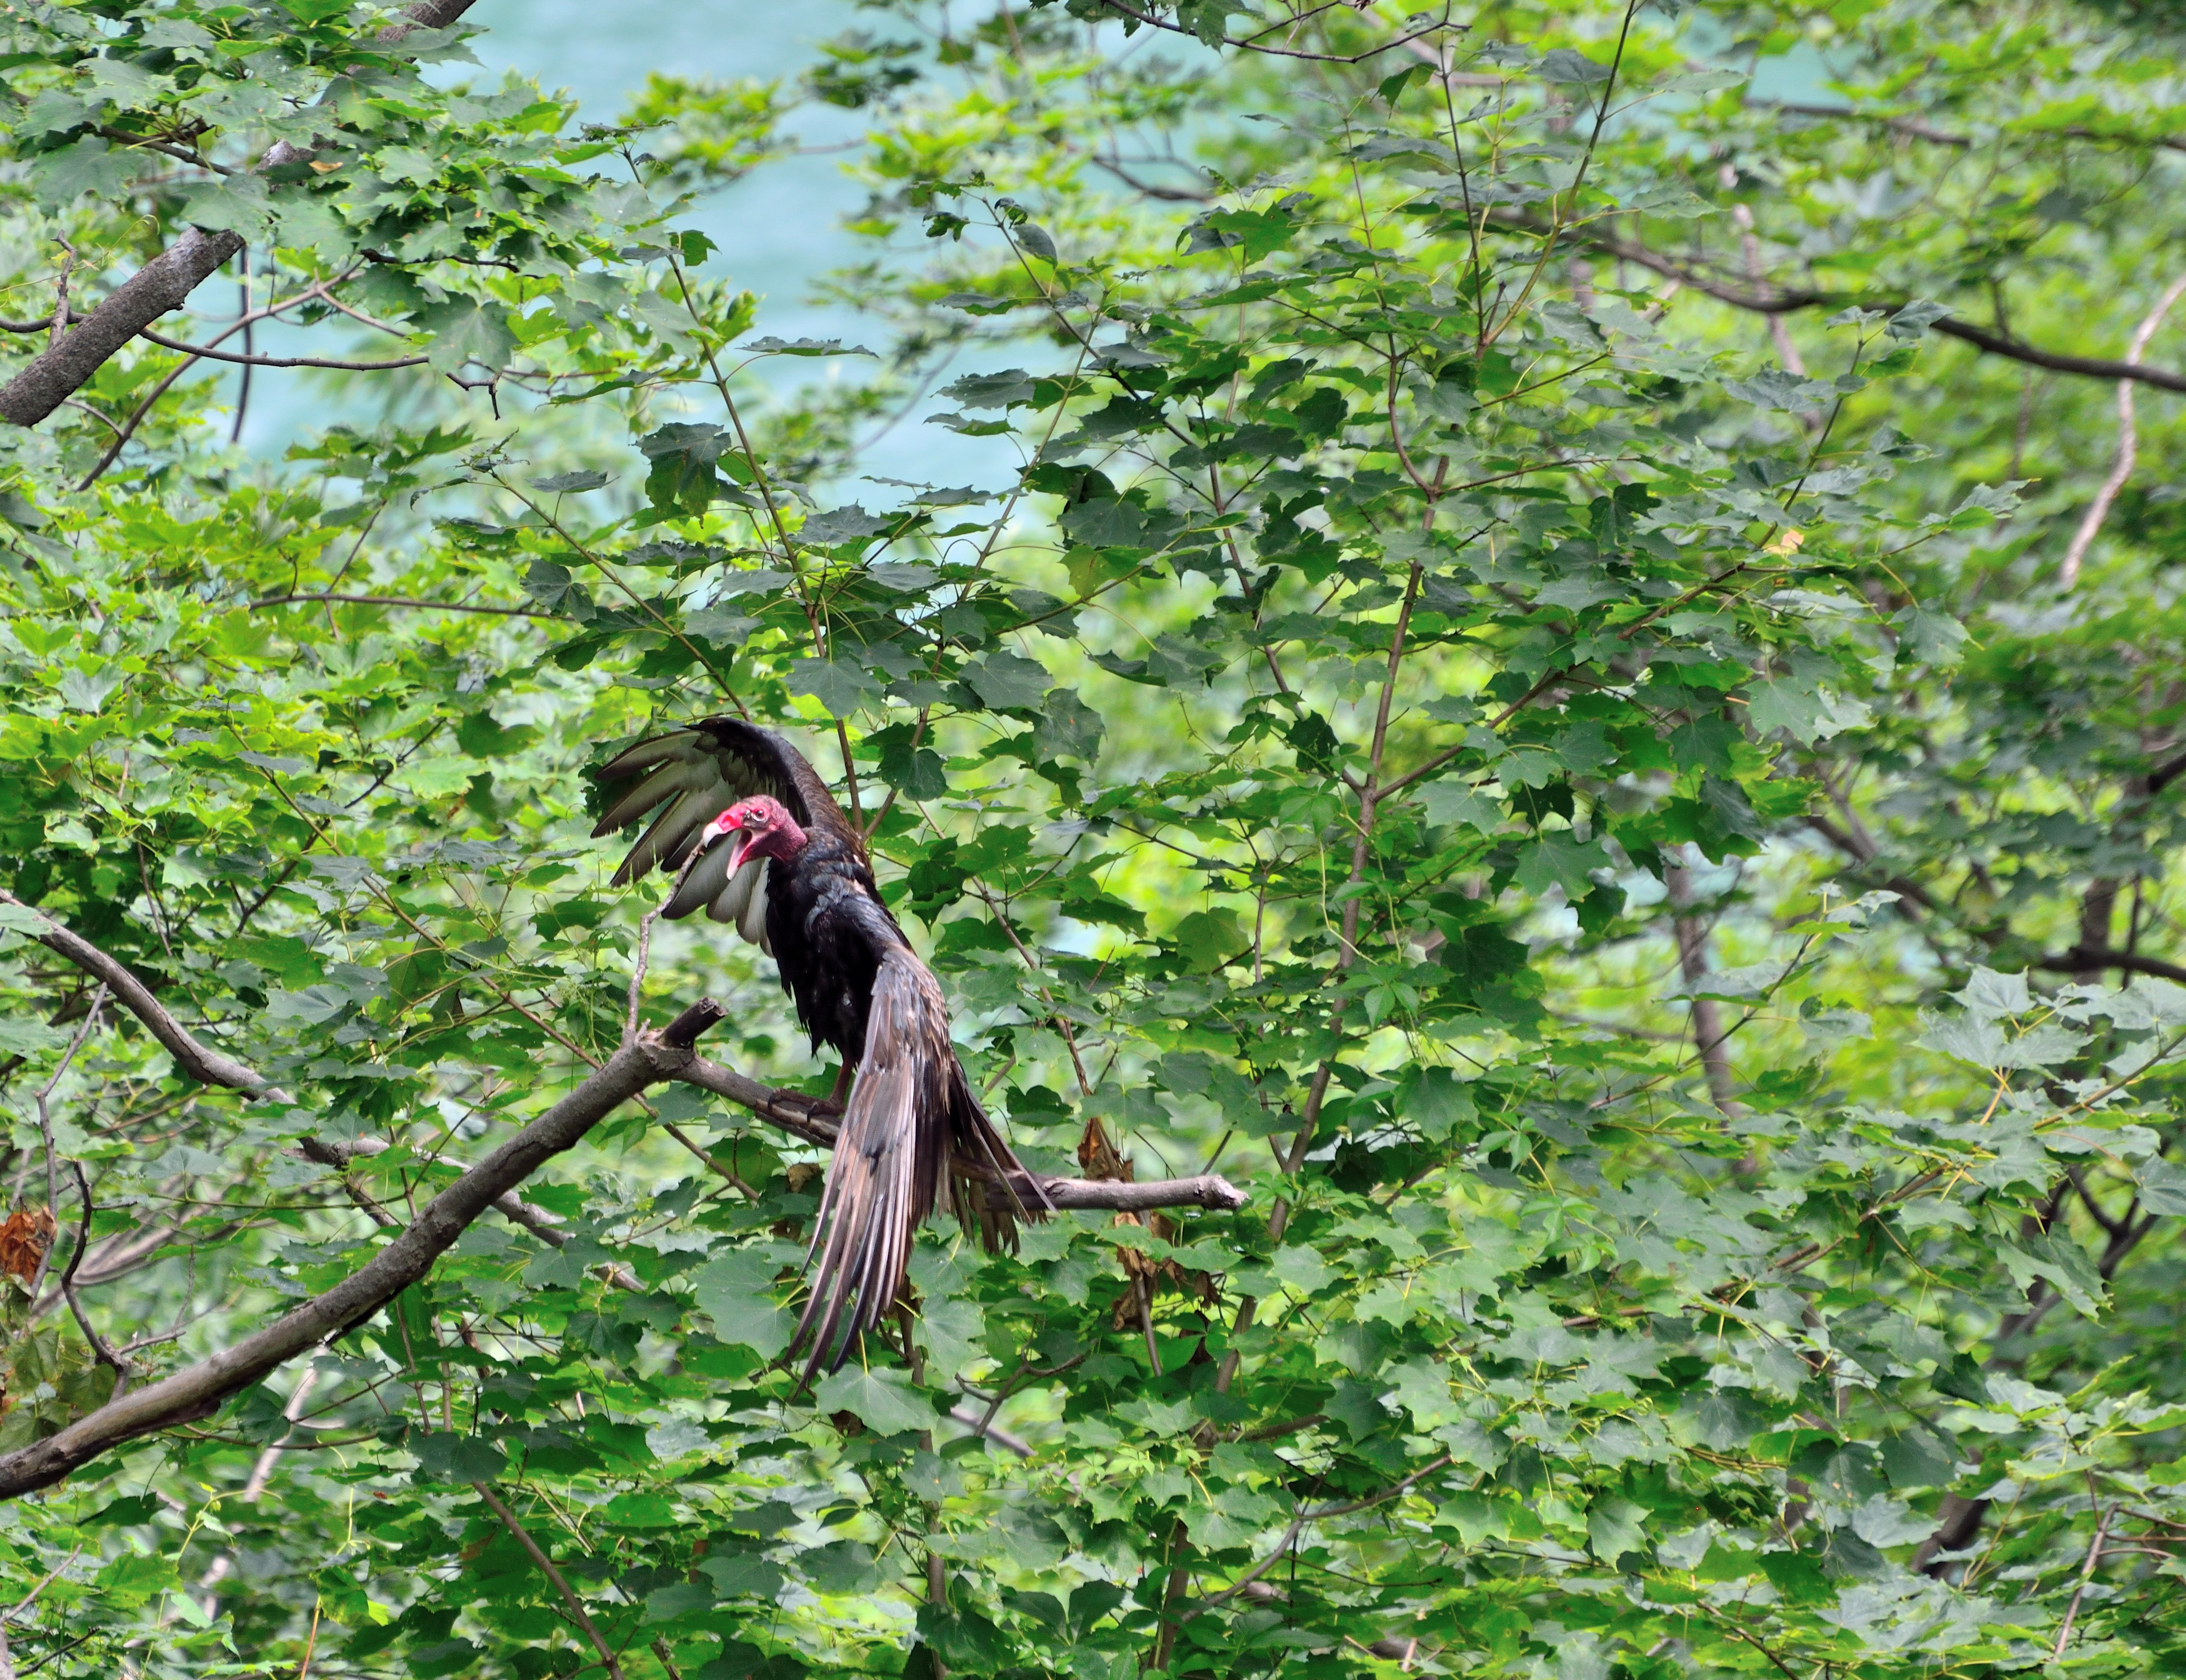
tree, forest, branch, bird, leaf, flower, wildlife, jungle, fauna, rainforest, woodland, vulture, turkey vulture, woody plant, perching bird